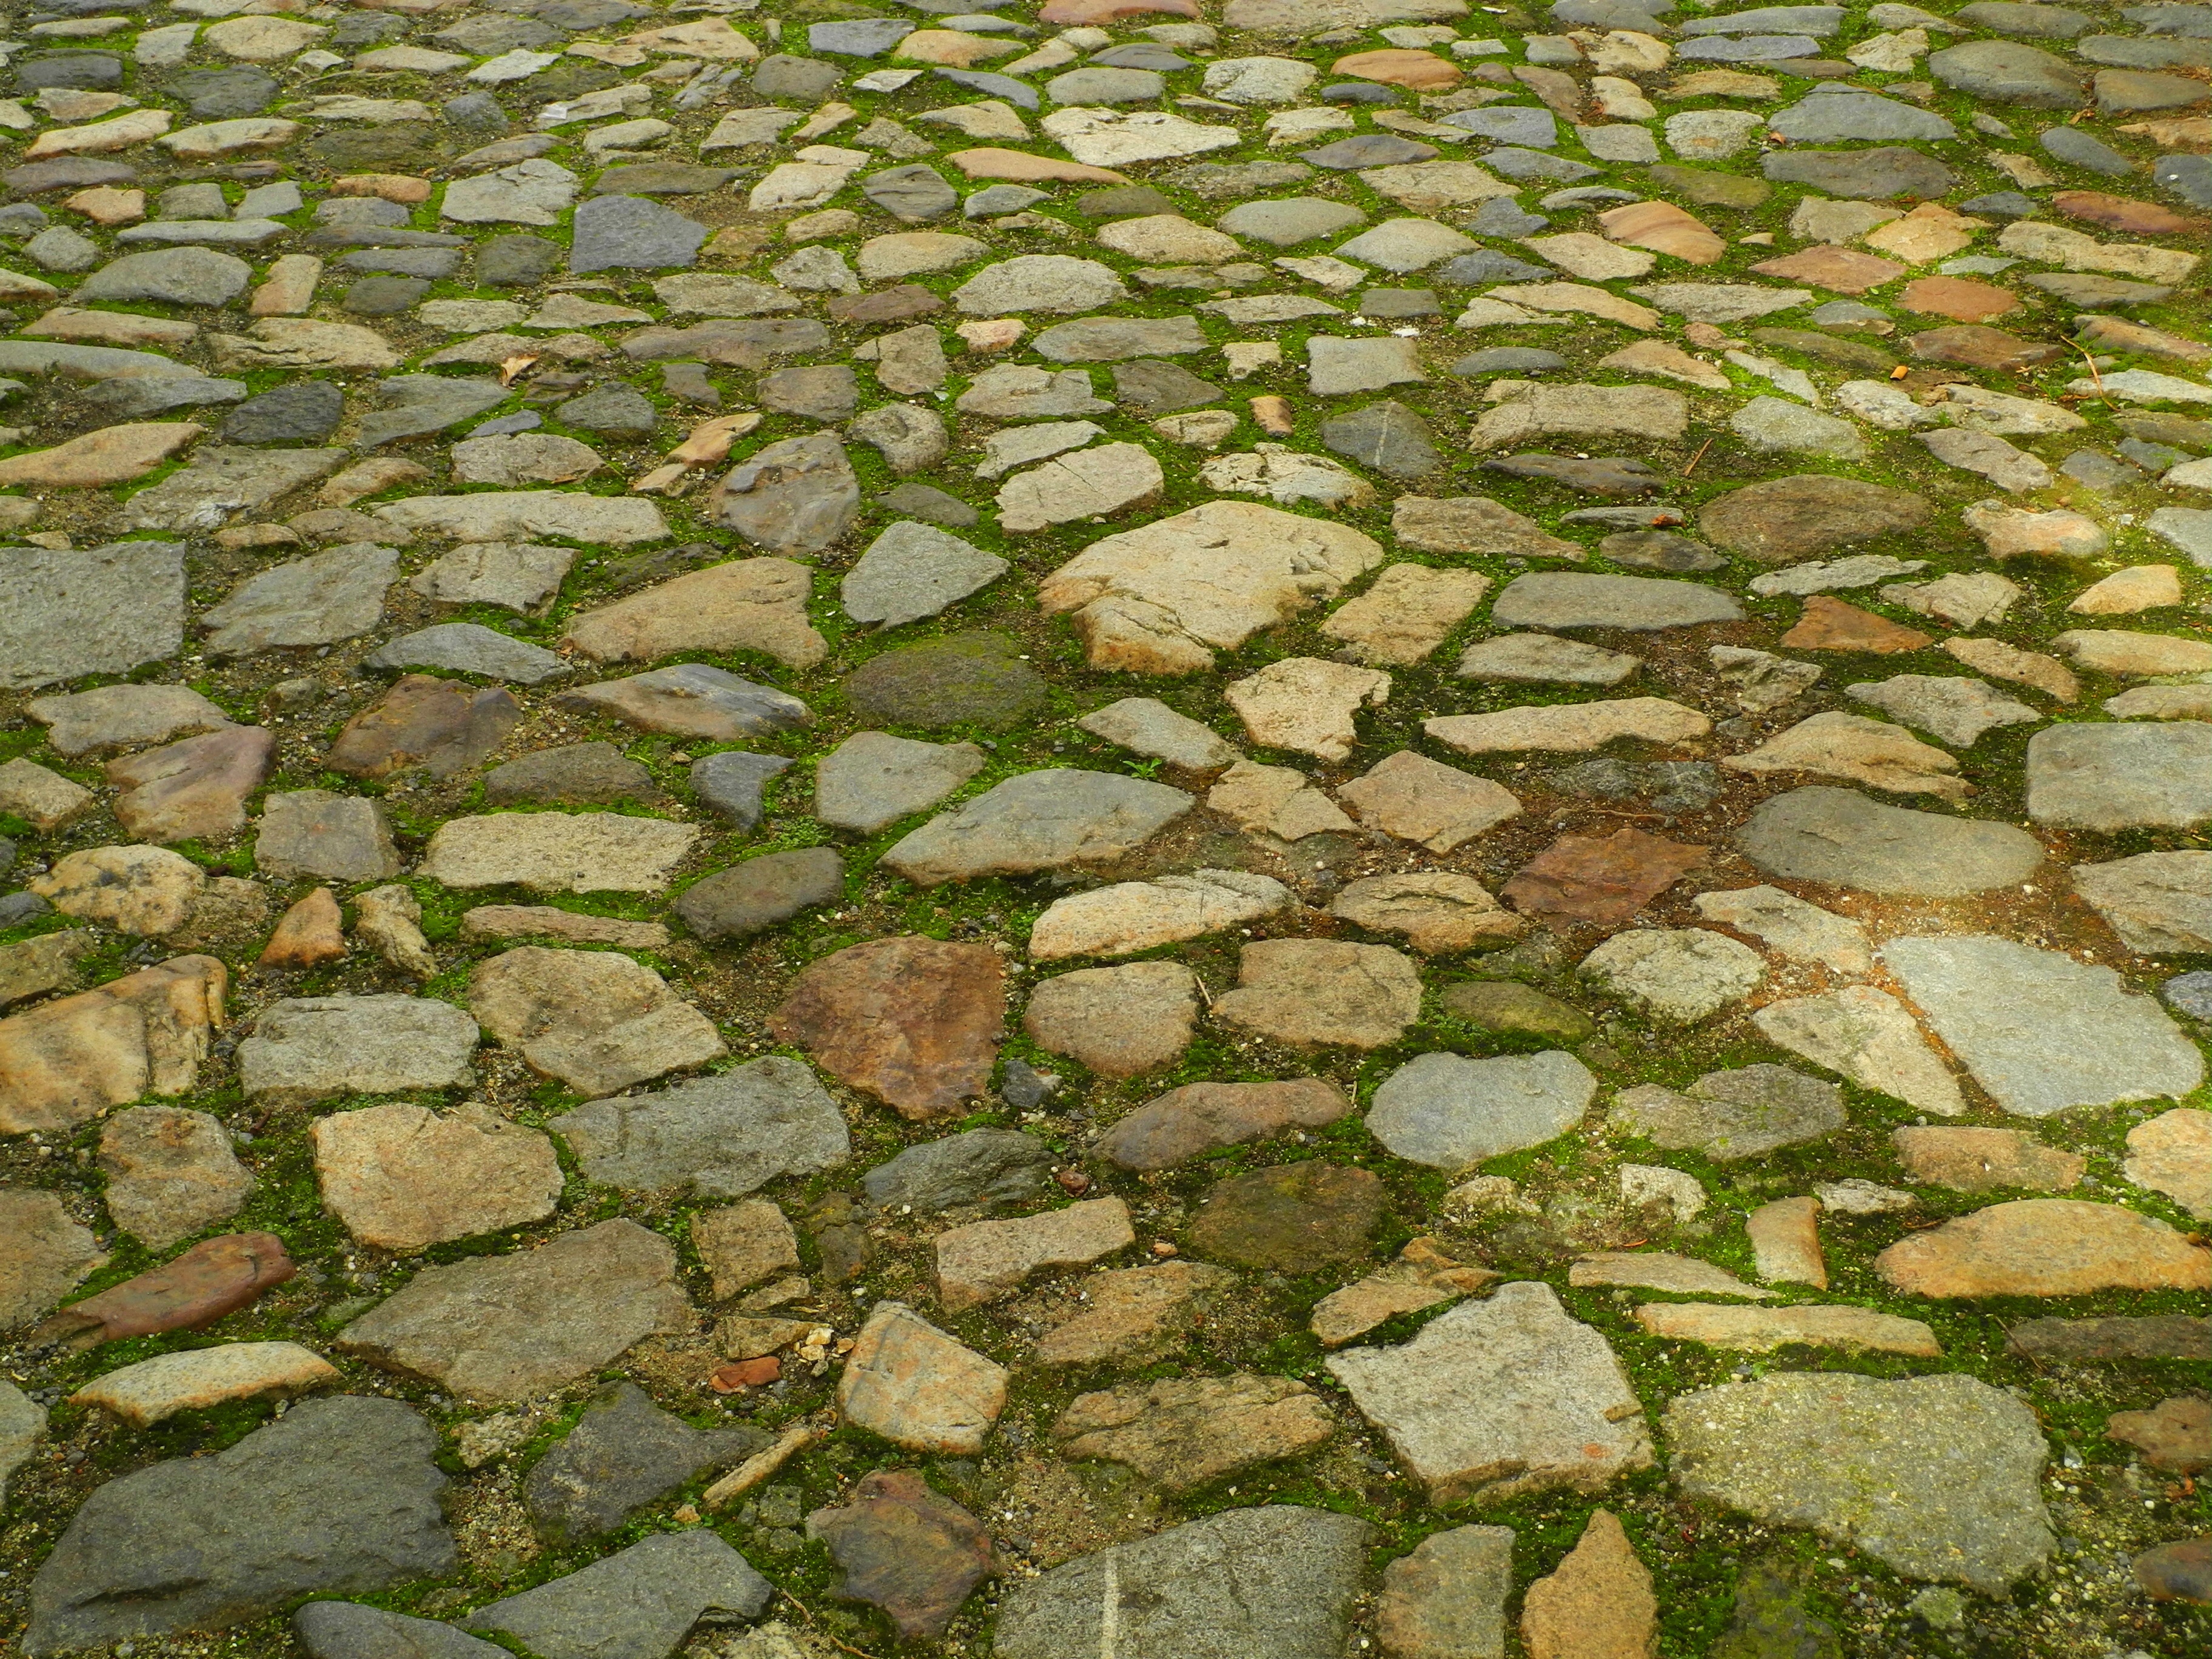
path, grass, rock, trail, lawn, floor, cobblestone, stone, asphalt, pavement, walkway, moss, green, soil, stone wall, stones, paving, history, czech republic, south bohemia, flooring, road surface, flagstone, stone cubes